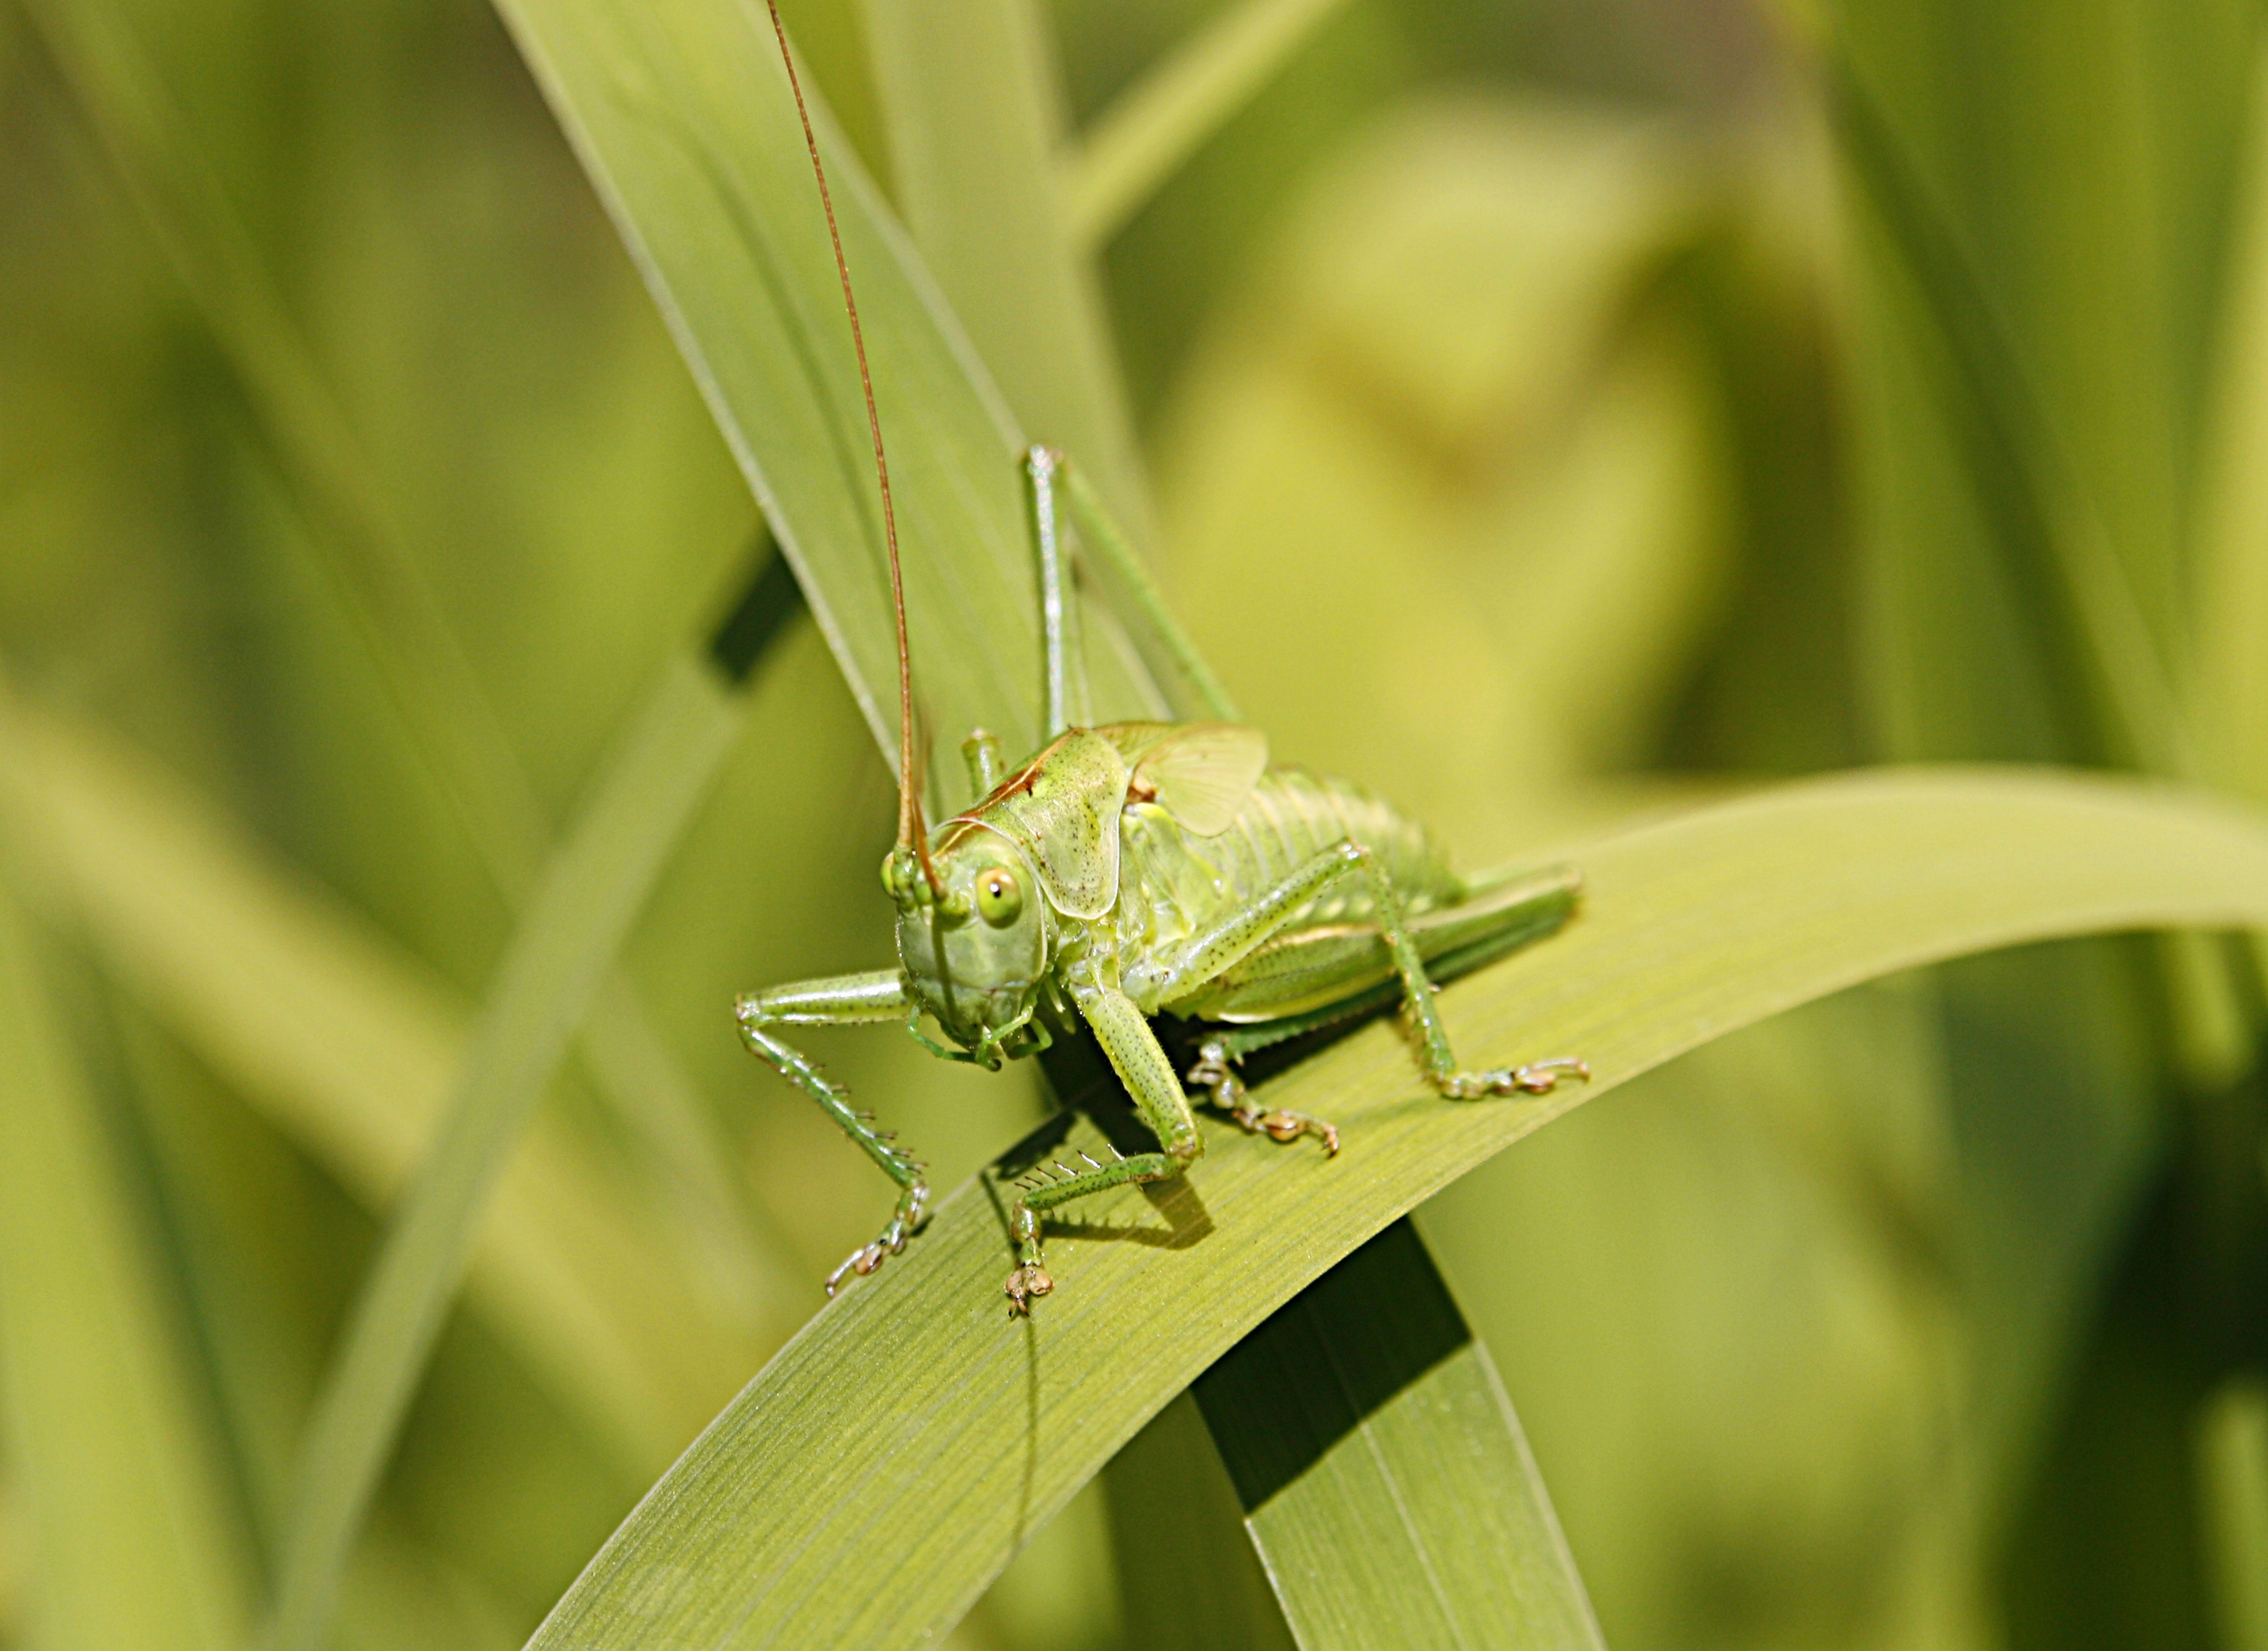
grass, wing, photography, green, insect, macro, fauna, invertebrate, close up, flip, leaves, dragonfly, damselfly, grasshopper, locust, macro photography, tiefensch rfe, arthropod, plant stem, dragonflies and damseflies, net winged insects, cricket like insect